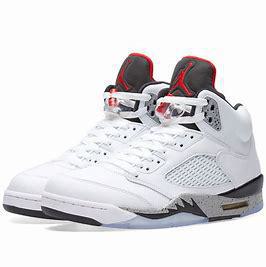
Brand: Jordan
Model: 5 Retro